Plate tectonics

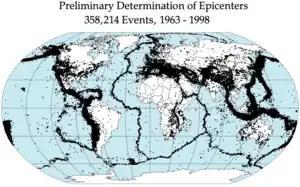
Global earthquake epicenters, 1963–1998. Most earthquakes occur in narrow belts that correspond to the locations of lithospheric plate boundaries.

As it was observed early that although granite existed on continents, seafloor seemed to be composed of denser basalt, the prevailing concept during the first half of the twentieth century was that there were two types of crust, named "sial" (continental type crust) and "sima" (oceanic type crust). Furthermore, it was supposed that a static shell of strata was present under the continents. It therefore looked apparent that a layer of basalt (sial) underlies the continental rocks.